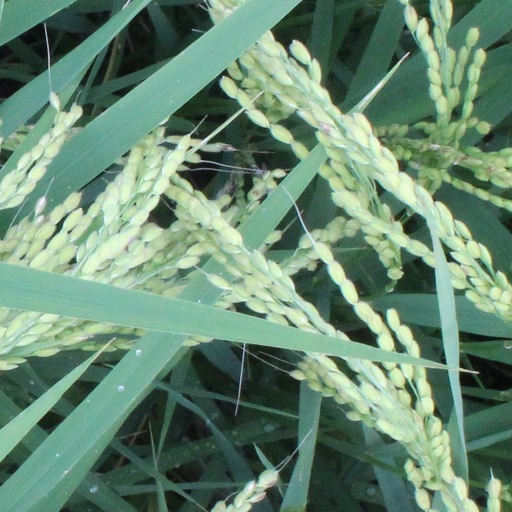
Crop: rice